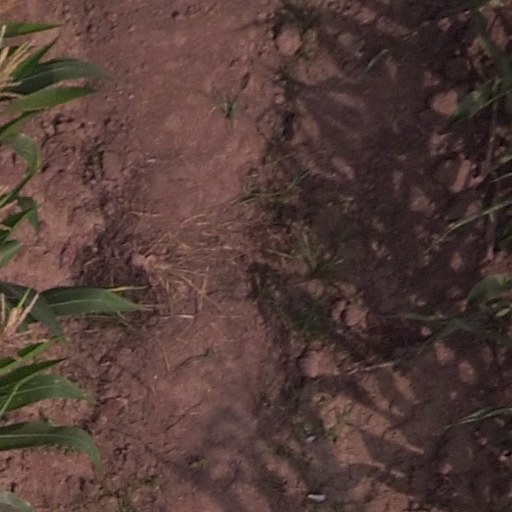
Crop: maize; corn